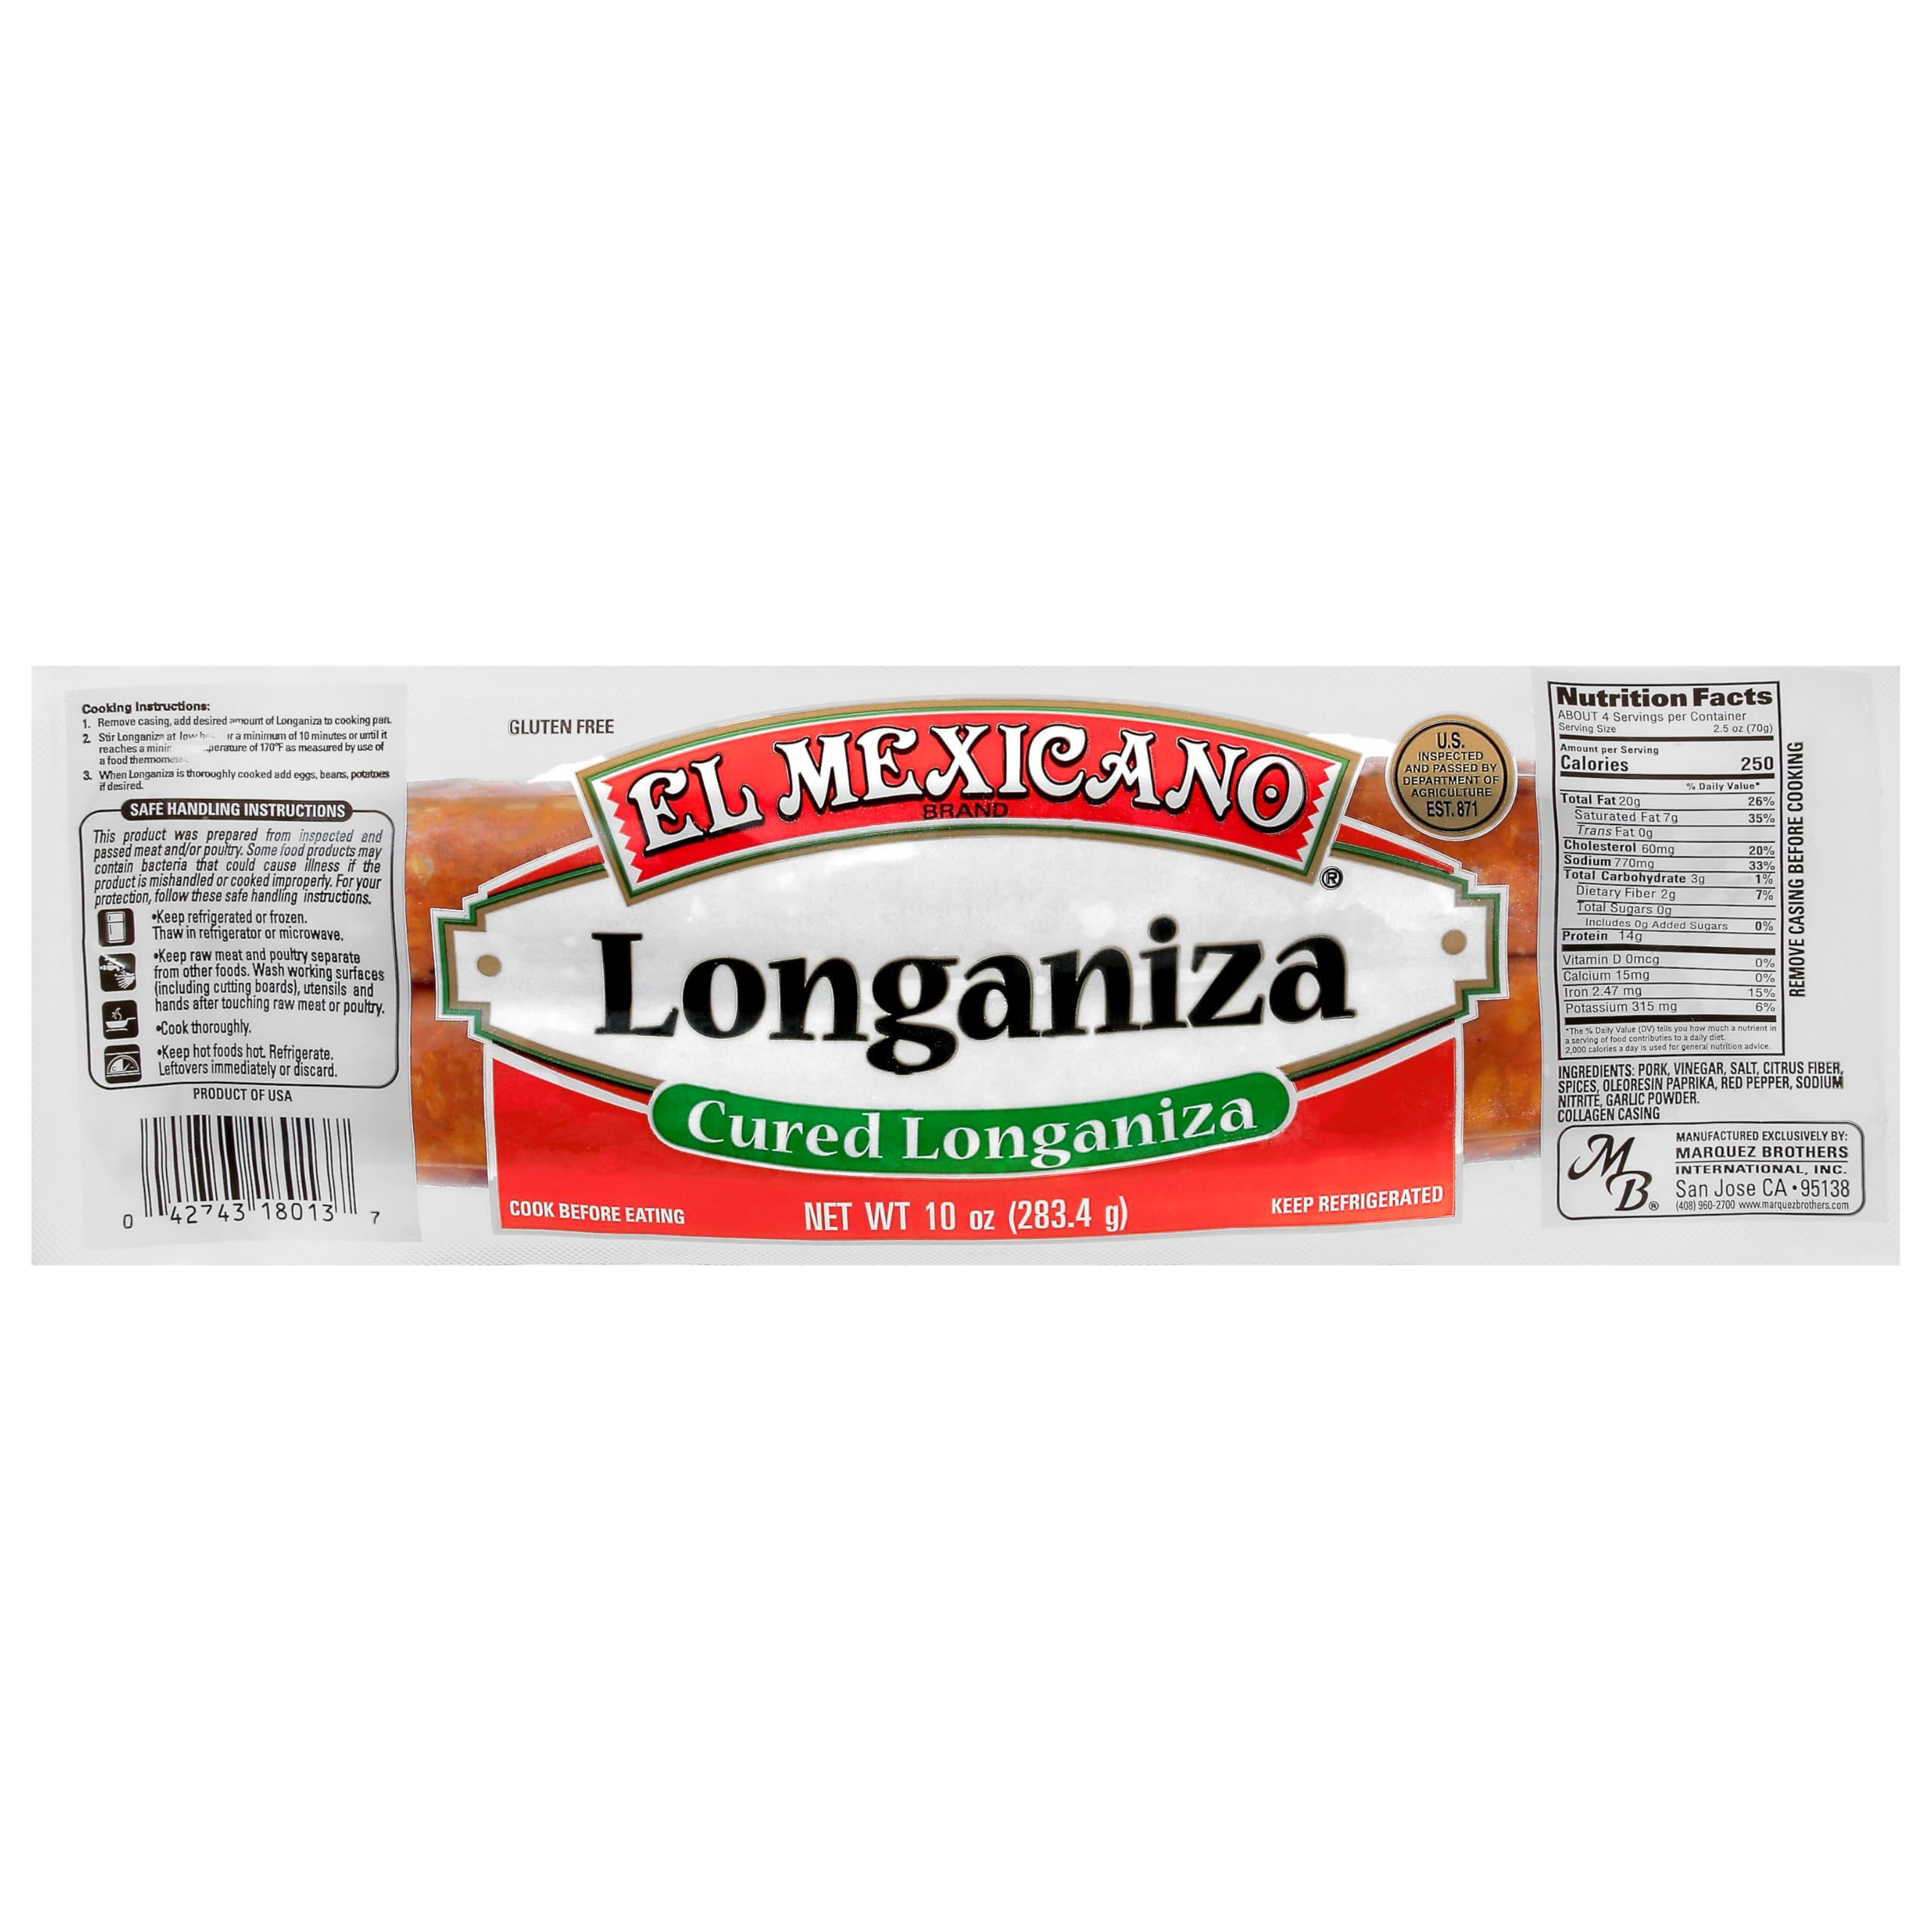
Item Name: El Mexicano, Longaniza, 10 Ounce
Product Description: Sausage Snacks
Value: 10.0
Unit: Ounce

Price: 3.44